John Sparrow David Thompson

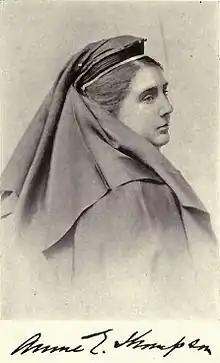
Annie E Thompson by William James Topley

Thompson had been Prime Minister of Canada for only two years when he died suddenly from a heart attack at the age of 49 on December 12, 1894. He was at England's Windsor Castle, where Queen Victoria had just made him a member of her Privy Council. Thompson's physical condition had deteriorated during his time in Ottawa; he was significantly overweight when he died (standing , he weighed about ), and had always pushed himself very hard in his work.